Arnold Meri

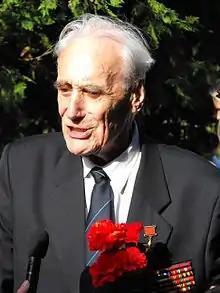
Meri in 2008

In 2003, the Estonia Security Police investigated Meri for participating in the deportations of Estonians in Hiiumaa in 1949. In August 2007, three months after the April Events, the Estonian Western Circuit Prosecutor's Office formally charged Arnold Meri with genocide, for his admitted role in organising the deportation of 251 Estonian civilians from the island of Hiiumaa to the Novosibirsk region of Siberia. According to the Prosecutor's Office, most of the deportees were women and children, and 43 subsequently died. Meri had acknowledged taking part in the deportations, but denied responsibility. According to the BBC, Estonia's claims that genocide took place are not widely accepted.